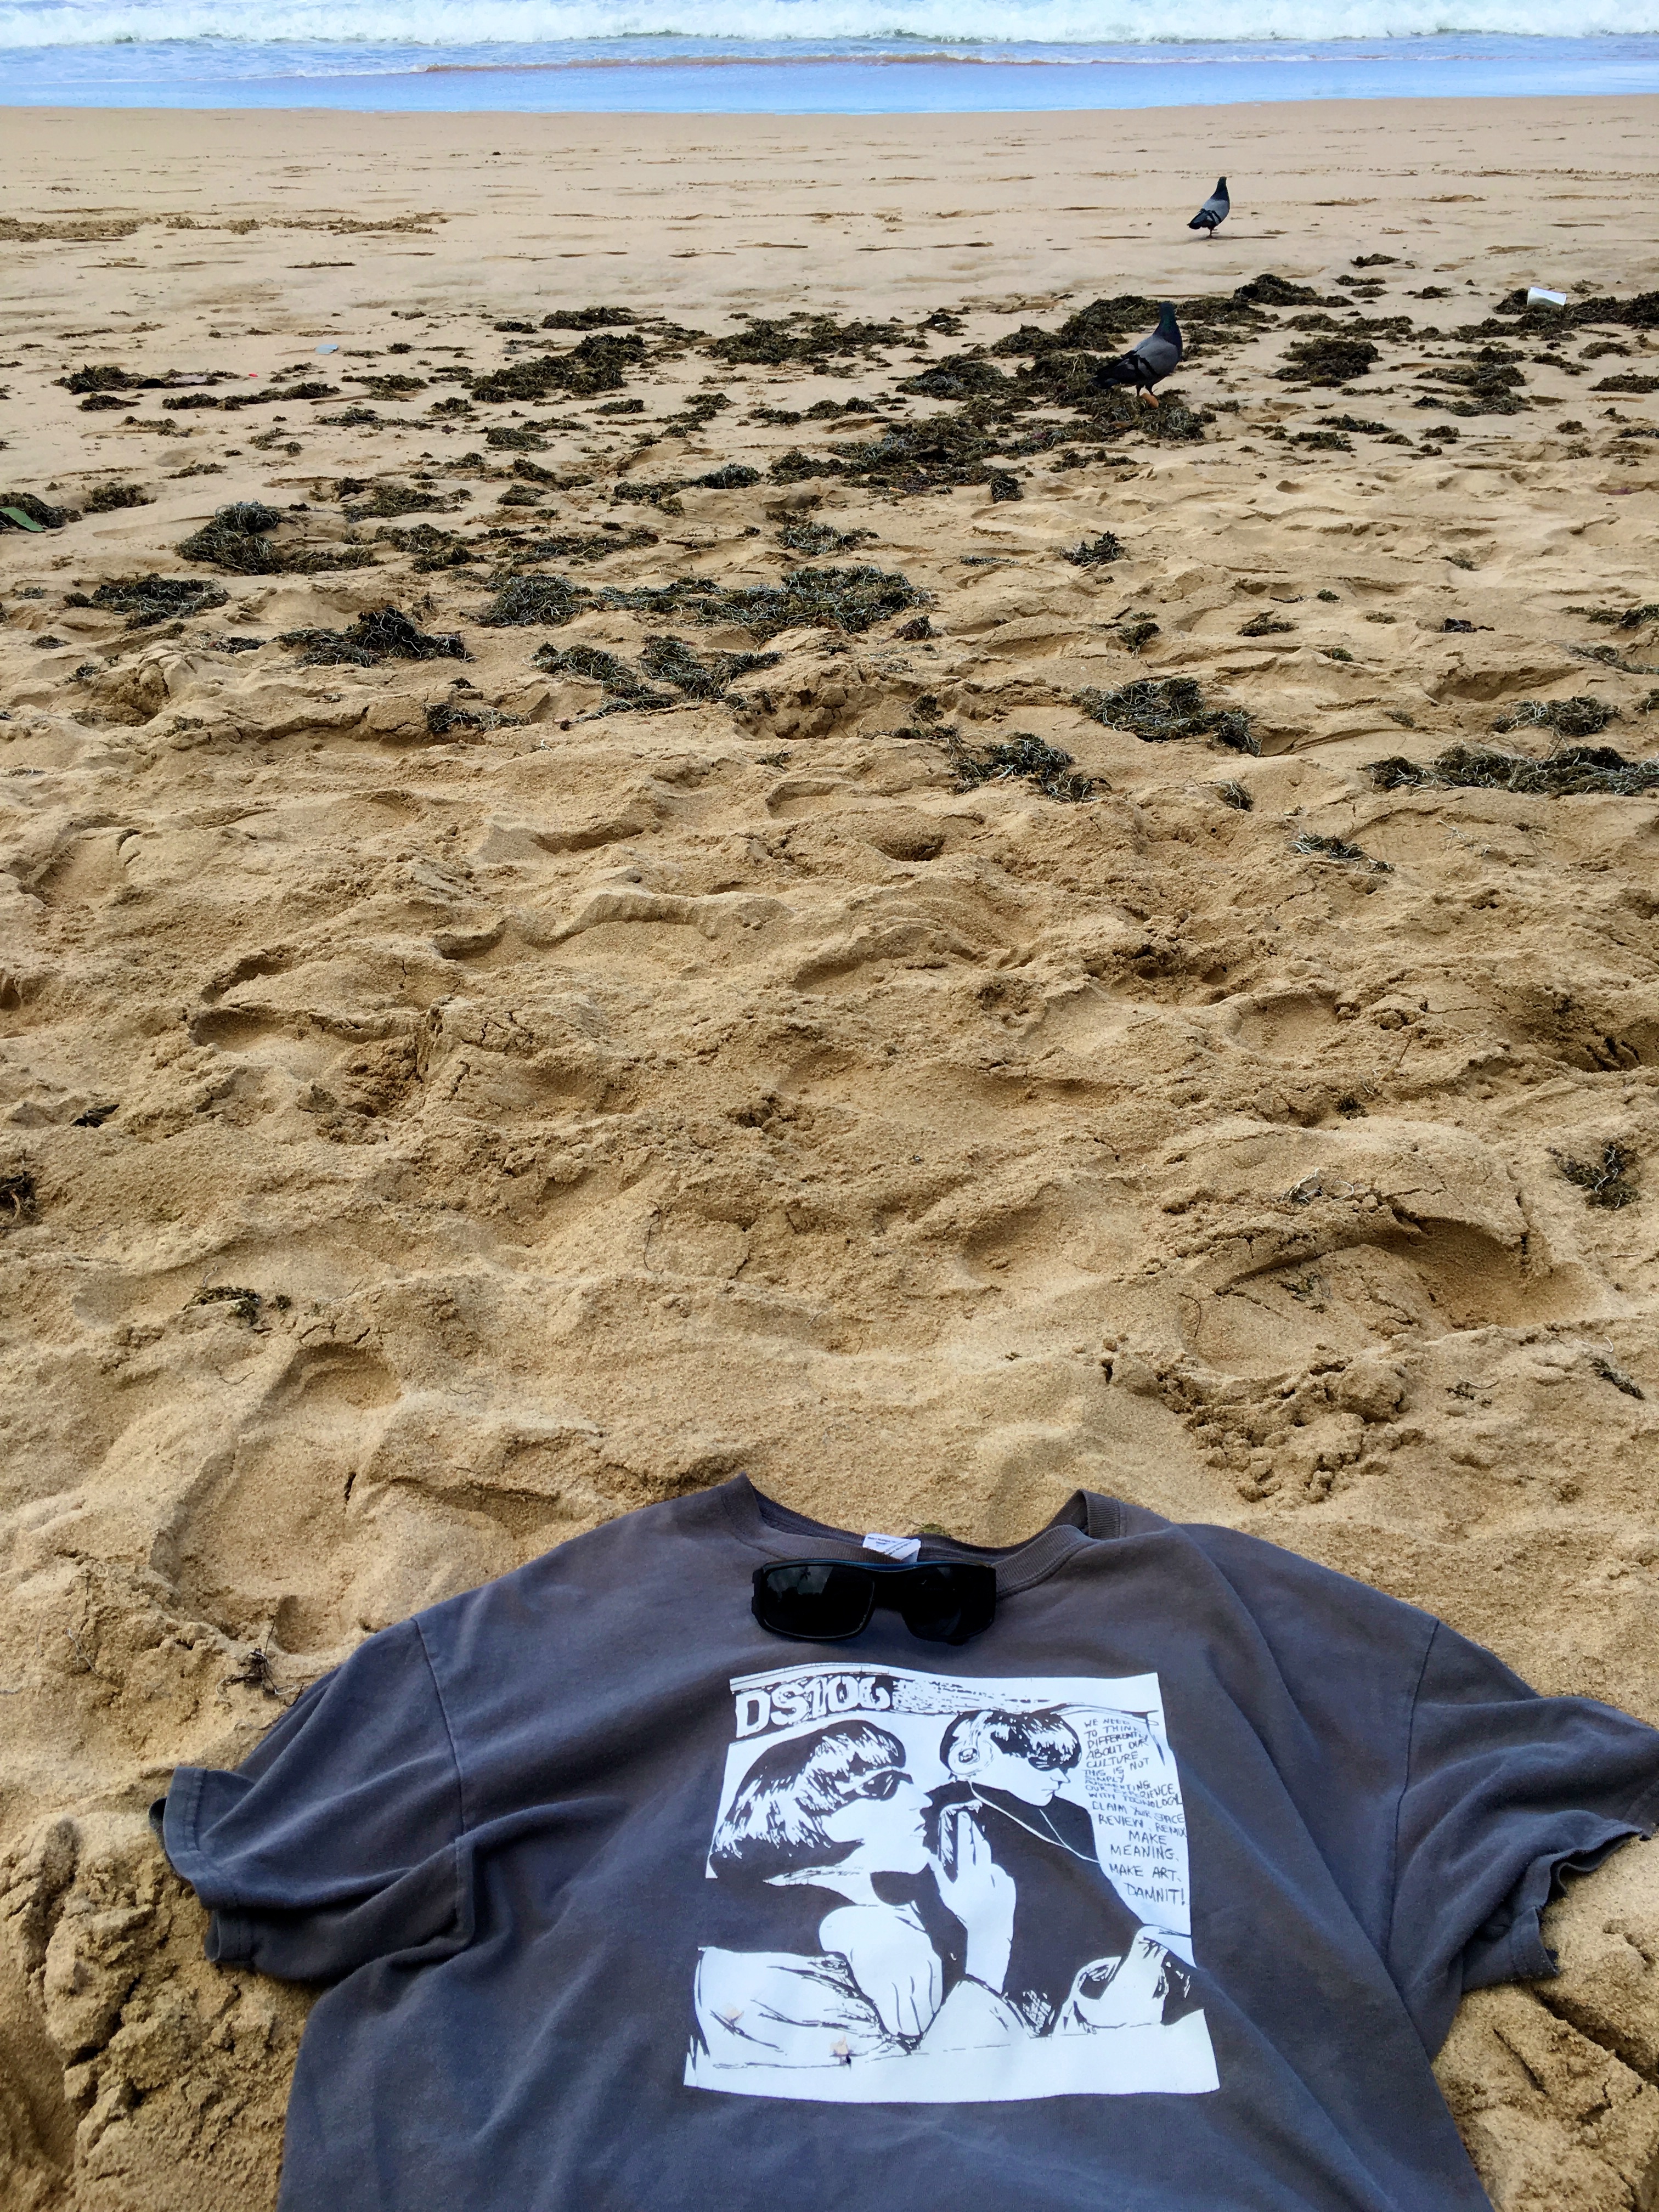
beach, sea, sand, ds106